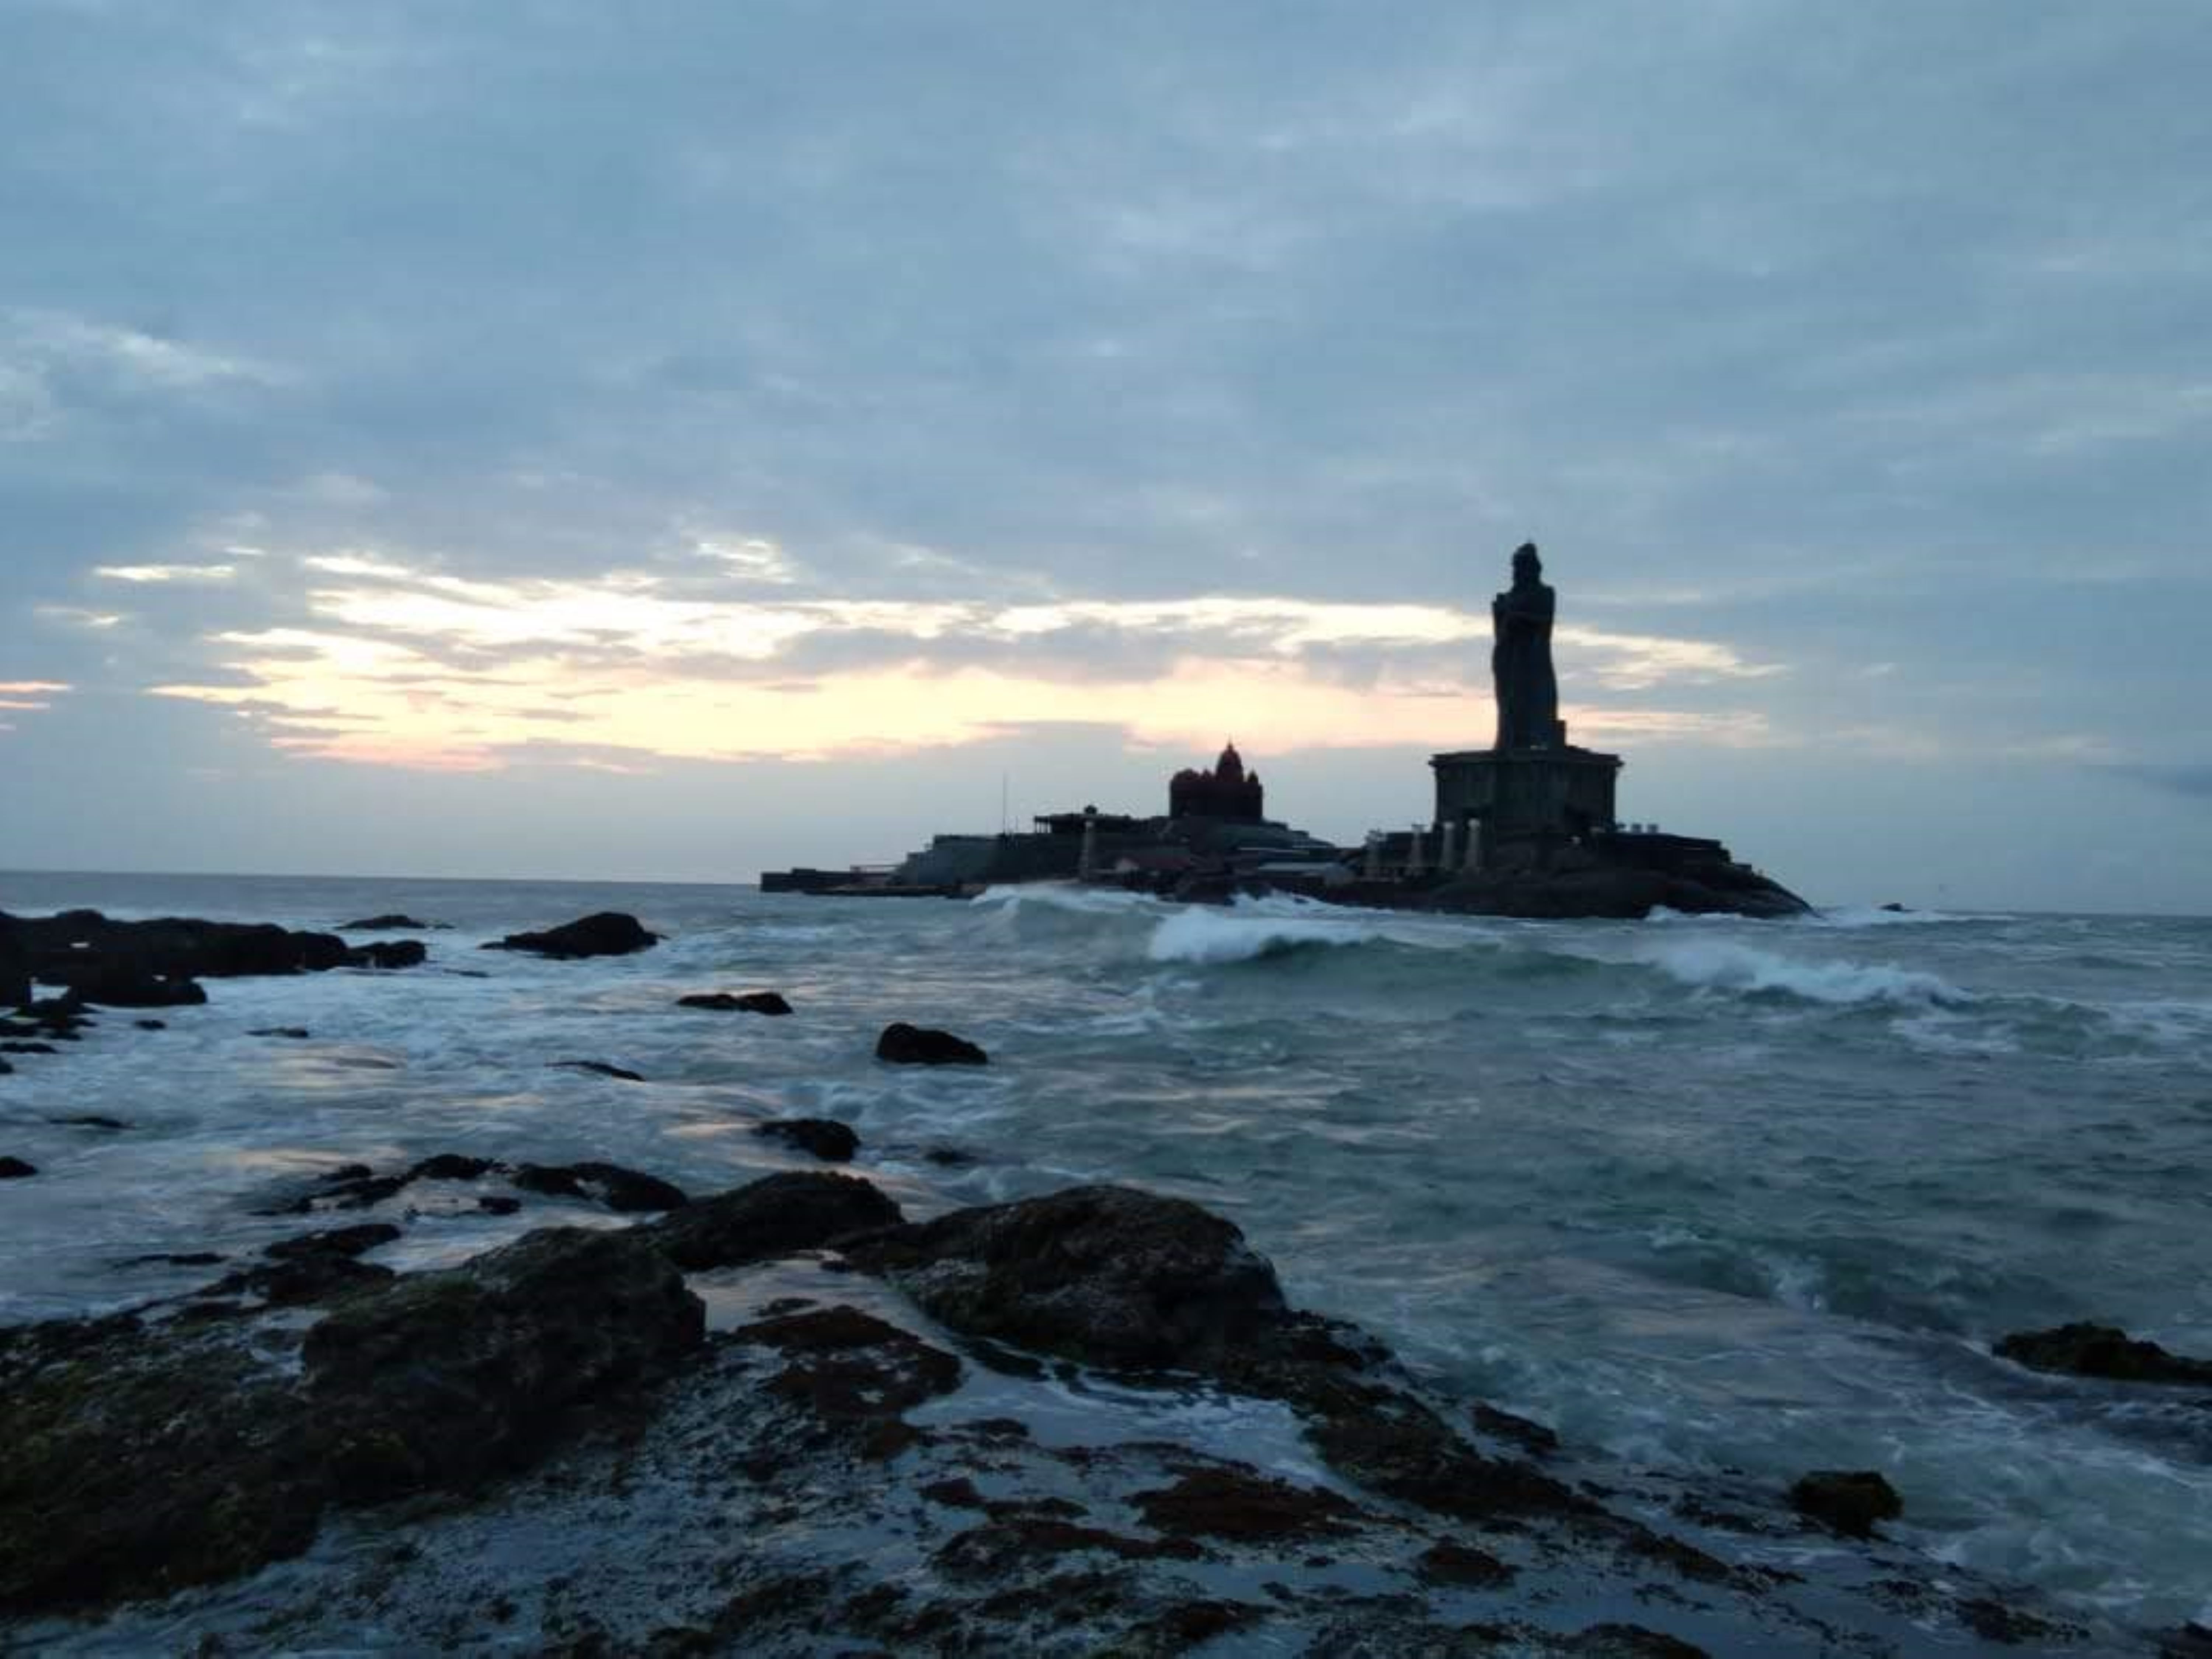
hotels, cloud, water, sky, lighthouse, beacon, dusk, terrain, horizon, wind wave, landscape, tower, headland, wind, sunset, beach, lake, city, evening, dawn, cape, winter, wave, sound, rock, ocean, klippe, bay, coast, tide, cliff, art, vacation, sunrise, promontory, inlet, sculpture, monument, tourism, cumulus